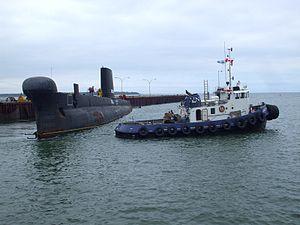
Le projet Onondaga est un projet du Site historique maritime de la Pointe-au-Père, un musée situé à Rimouski au Québec, pour convertir en navire musée le NCSM Onondaga, un sous-marin de la Marine royale canadienne désarmé en juin 2000. Lancé par le Musée canadien de la guerre d'Ottawa en 2000, le projet de conversion de l’Onondaga est abandonné par ce musée en 2002 par manque de financement. Le SHMP, qui s'intéresse à un projet de sous-marin musée depuis 2000, réalise une étude de faisabilité en 2003 démontrant le potentiel de rentabilité du projet et fait l'acquisition de l’Onondaga en 2005.
Le NCSM Onondaga (S73) est un ancien sous-marin de la Marine royale canadienne des Forces armées canadiennes transformé en navire musée à Rimouski au Québec depuis 2009. Il fait partie de la classe Oberon, une série de sous-marins à propulsion conventionnelle de conception britannique construits dans les années 1960 et 1970. Il a été acquis en 1963 lors d'une commande de trois sous-marins jumeaux effectuée dans le contexte de la guerre froide qui a permis au Canada de se doter d'une flotte permanente de sous-marins. Son nom et ses armoiries rappellent le peuple amérindien des Onondagas vivant en Ontario.
Le Site historique maritime de la Pointe-au-Père, anciennement connu sous le nom de Musée de la mer, est un complexe muséal situé à Rimouski dans la région du Bas-Saint-Laurent au Québec. Le musée a pris officiellement le nom de « Site historique maritime de la Pointe-au-Père » en 2007, car cette nouvelle appellation correspond mieux à sa réalité ainsi qu'à la personnalité du site de Pointe-au-Père, riche d'un passé maritime de 200 ans. Il est situé sur une pointe avancée dans le fleuve Saint-Laurent, la pointe au Père, où se trouvait jadis la station des pilotes du Saint-Laurent, et où se trouvent actuellement le quai et le phare de l'ancienne municipalité de Pointe-au-Père. Cette situation géographique est avantageuse pour le musée, car les visiteurs se retrouvent à proximité de la mer, dans un lieu baigné d'une forte ambiance maritime.